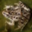
Label: frog